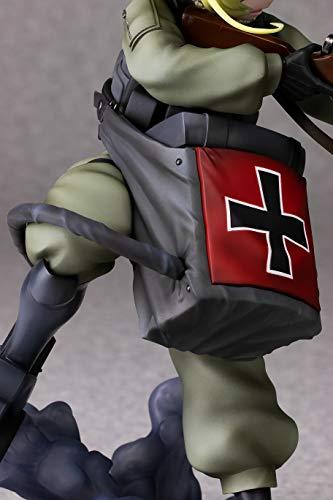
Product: Pulchra The Saga of Tanya The Evil: Tanya Von Degurechaff 1: 7 Scale PVC Figure
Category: Toys & Games | Collectible Toys | Statues, Bobbleheads & Busts | Statues
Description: Tanya is featured here aiming her rifle with her signature crazed expression.
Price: $224.99
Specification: ProductDimensions:4x3x7.4inches|ItemWeight:1.54pounds|ShippingWeight:1.54pounds(Viewshippingratesandpolicies)|ASIN:B07NDXK4SK|Itemmodelnumber:JAN198012|Manufacturerrecommendedage:15yearsandup